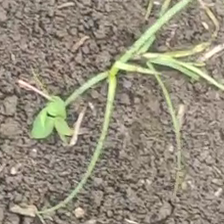
Weed species: Lavhala_(Cyperus_Rotundus)